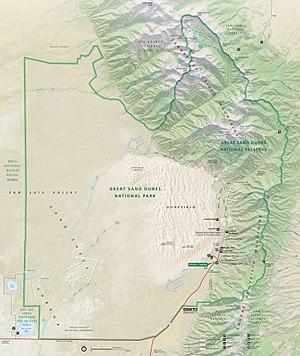
Le parc national et réserve de Great Sand Dunes est un parc national américain, situé dans l'État du Colorado. Il protège un ensemble de dunes, les plus hautes d'Amérique du Nord.